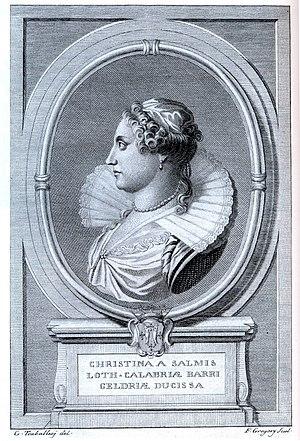
La famille de Salm, est issue de l'ancienne noblesse lotharingienne puis des comtes de Luxembourg anciennement possessionnés dans l'actuel pays de l'Ardenne belge. Elle est surtout connue par la destinée que connut la branche qui s'implanta dans les Vosges qui sut constituer au fil du temps le territoire d'une principauté dont la capitale fut Badonviller puis Senones.
L'histoire du massif des Vosges est européenne tant par sa situation géographique aux confins de plusieurs royaumes et duchés que par les dynasties qui s'y sont implantées de manière plus ou moins durable. Avant le rattachement à la France de l'Alsace à partir de 1648, de la Franche-Comté en 1678, puis de la Lorraine en 1766, le massif vosgien a connu deux périodes où il était situé dans une seule et même entité politique ou administrative : l'empire romain et la Lotharingie. En conséquence, son histoire est marquée par l'éclatement territorial ou Kleinstaaterei caractéristique du Saint-Empire romain germanique dans lequel la montagne vosgienne sur son versant occidental aura vécu presque jusqu'à sa fin officiel en 1806, soit 40 ans seulement après le rattachement du duché lorrain au royaume de France.
François II, duc de Lorraine et de Bar, né à Nancy le 27 février 1572, mort le 14 octobre 1632, est le troisième fils du duc Charles III et de Claude de France.